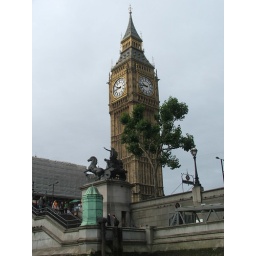
It is the third-tallest free-standing clock tower in the world. The clock first ticked on 31 May 1859.